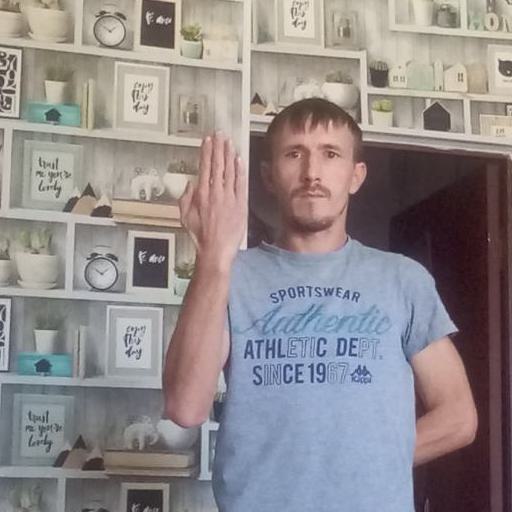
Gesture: stop_inverted